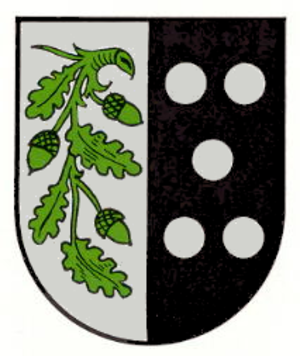
Horbach est une municipalité de la Verbandsgemeinde Waldfischbach-Burgalben, dans l'arrondissement du Palatinat-Sud-Ouest, en Rhénanie-Palatinat, dans l'ouest de l'Allemagne.